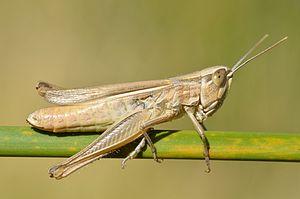
Mison est une commune française située dans le département des Alpes-de-Haute-Provence, en région Provence-Alpes-Côte d'Azur.